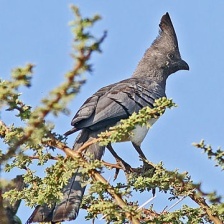
Species: GO AWAY BIRD
Scientific name: CORYTHAIXOIDES CONCOLOR